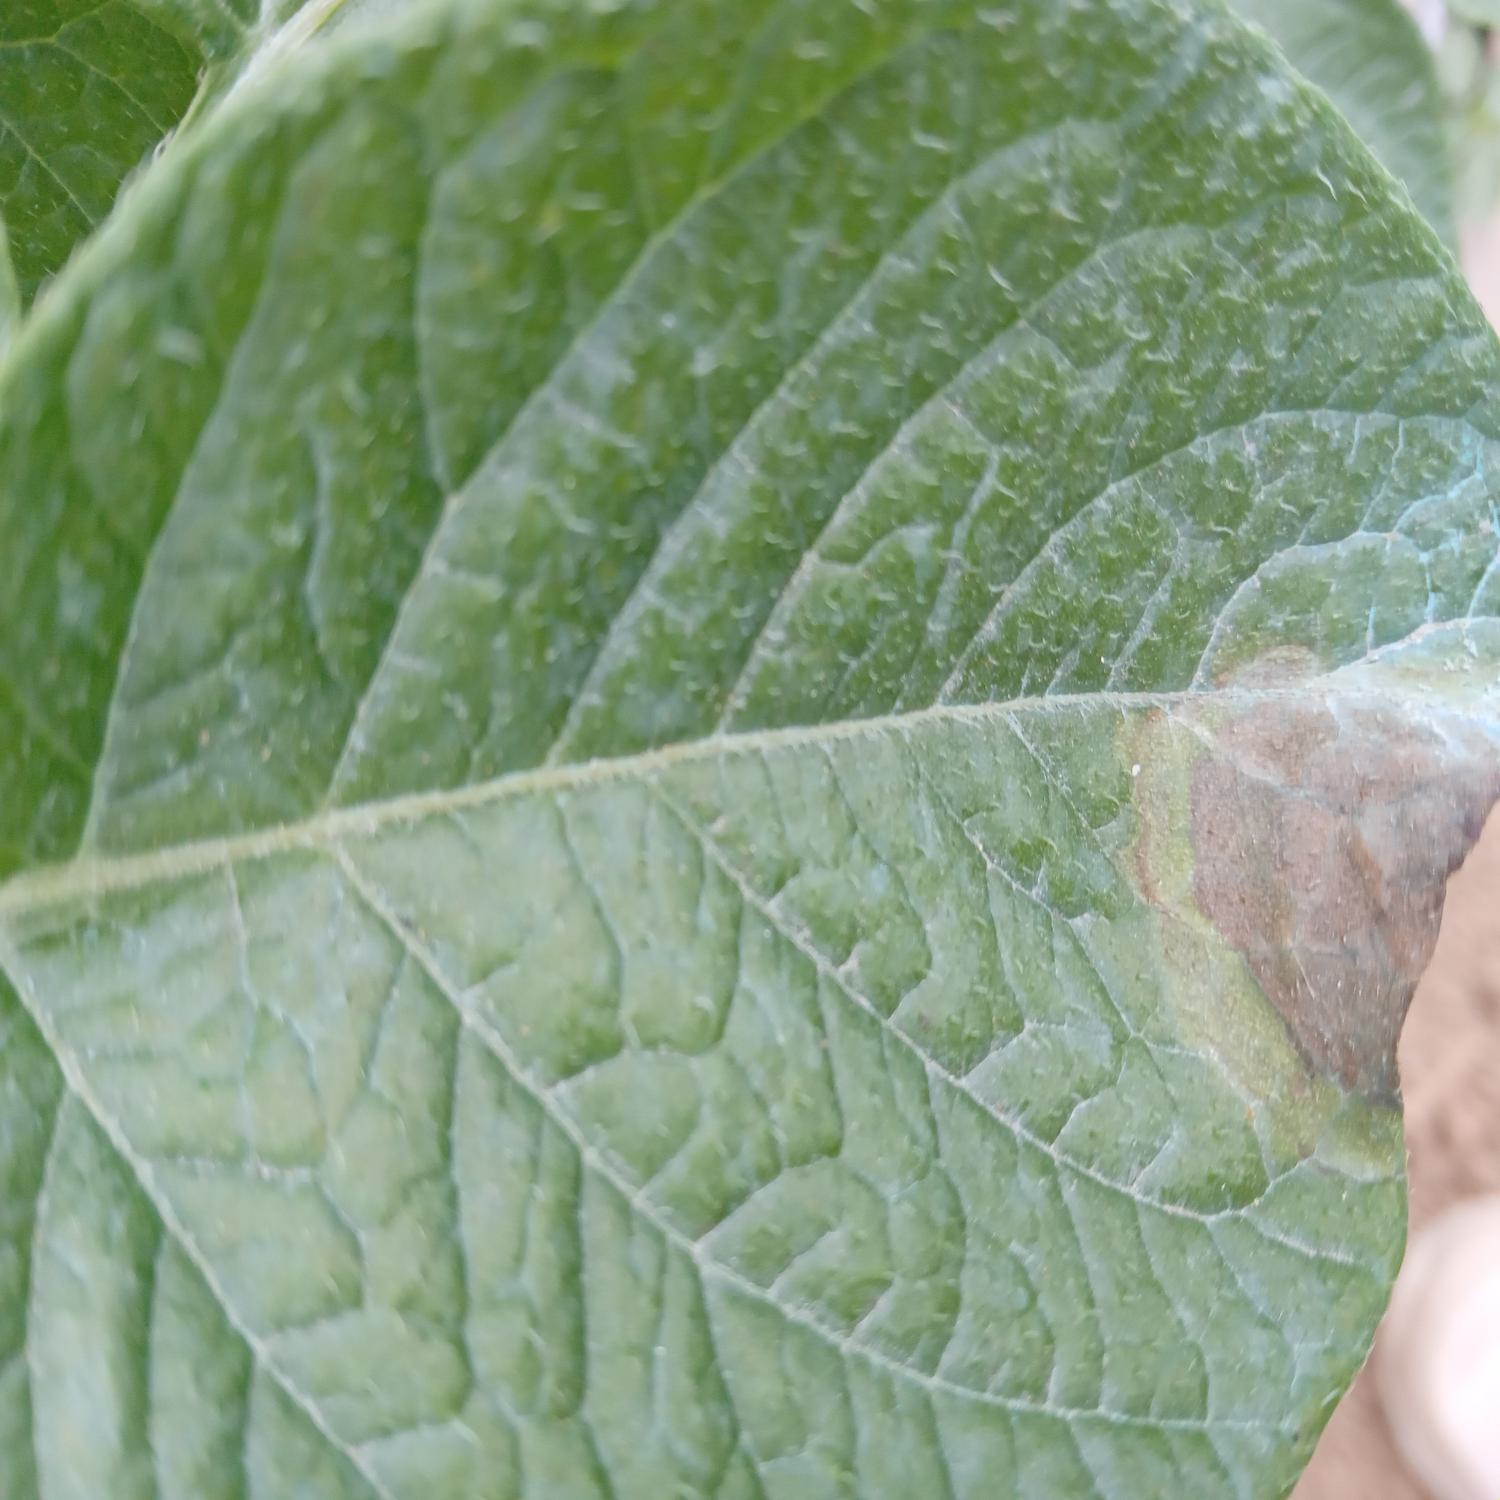
Label: Phytopthora